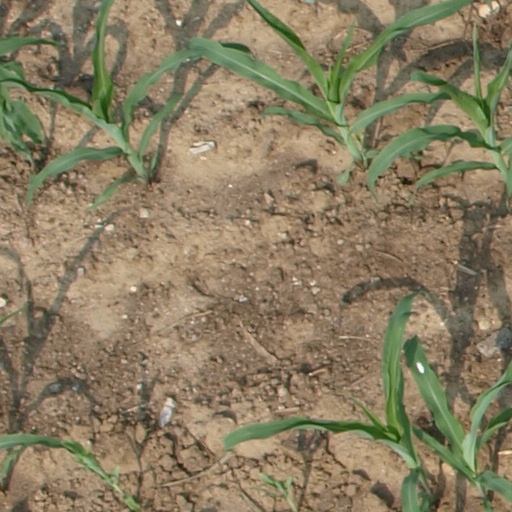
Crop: maize; corn